Xu Shoushang

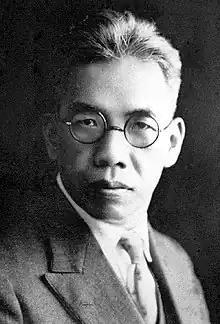
Xu Shoushang

He was one of the co-authors of the Twelve Symbols national emblem in 1912.